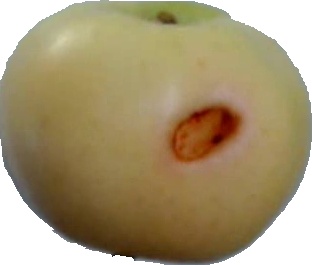
Label: apple_6